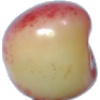
Label: Cherry Rainier 1